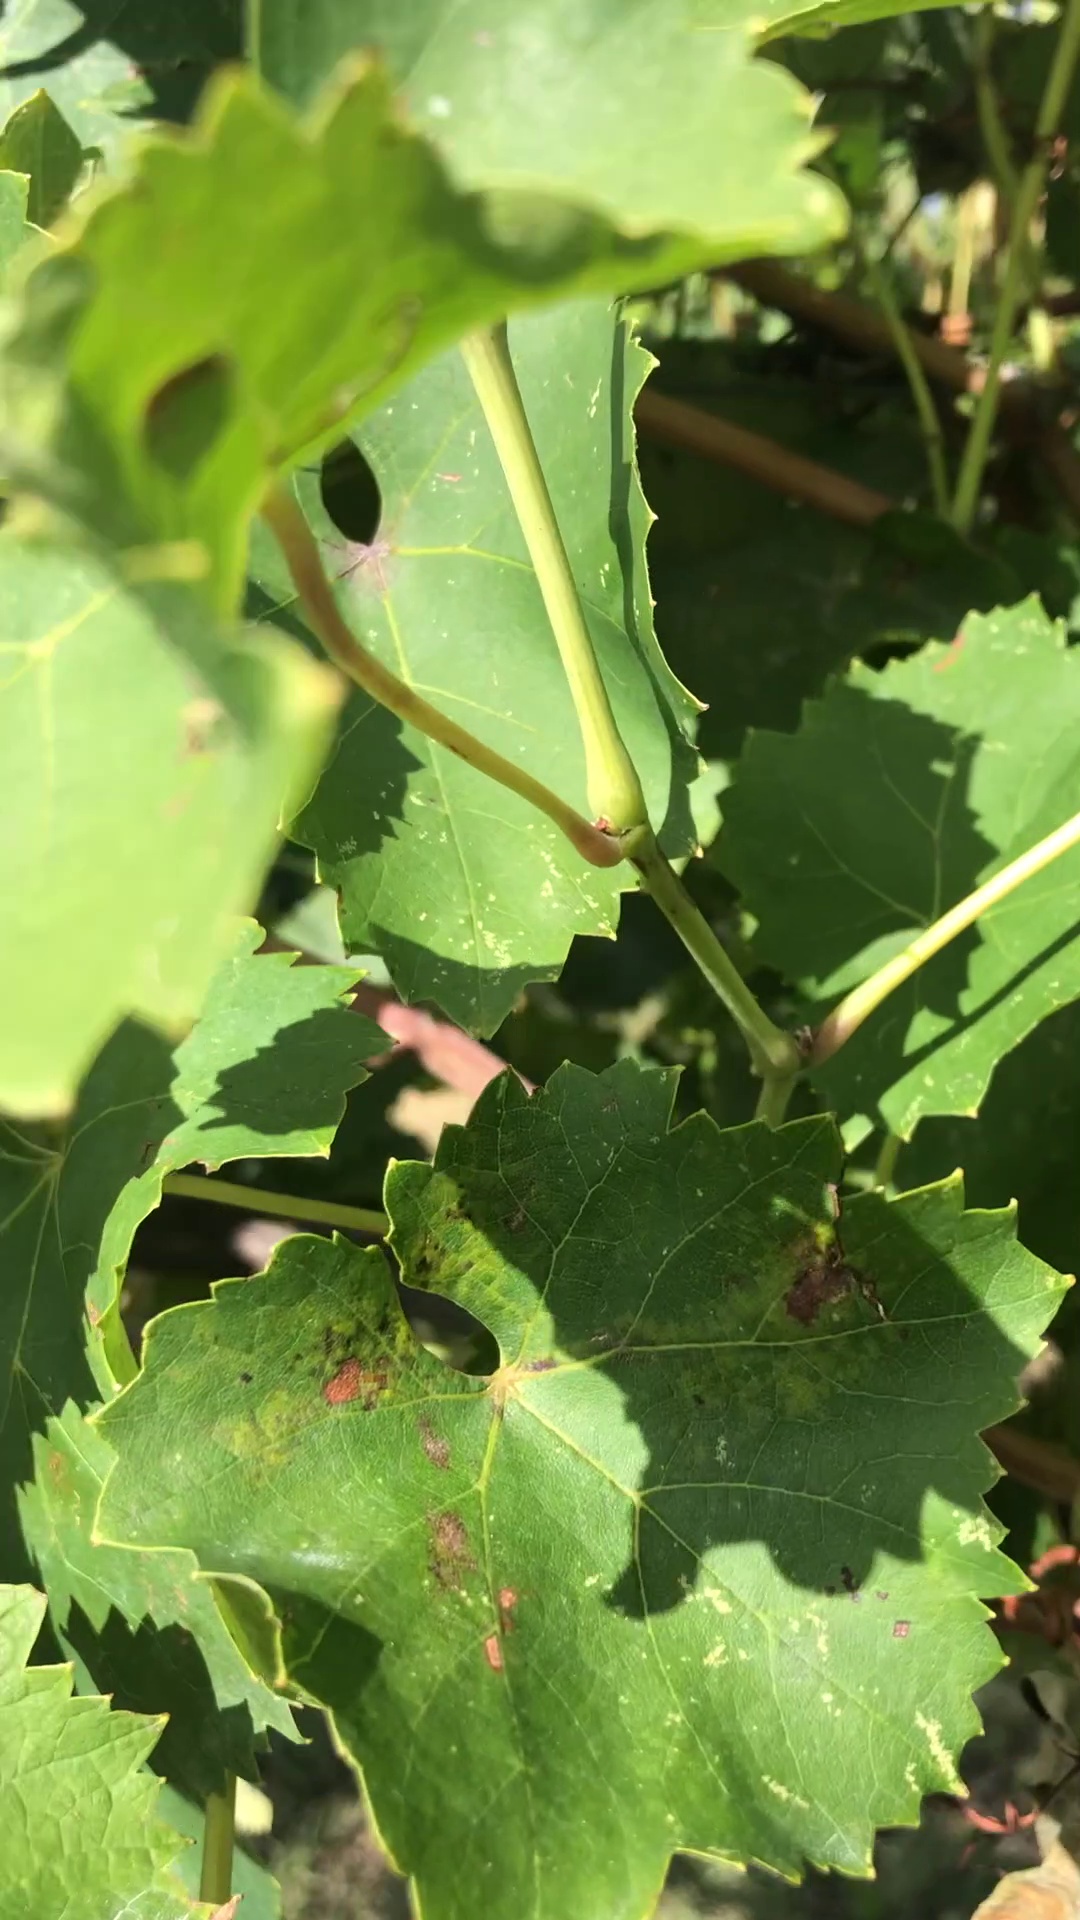
Label: healthy